Question: Please indicate a possible affordance area of jump_skateboard that can be used for riding
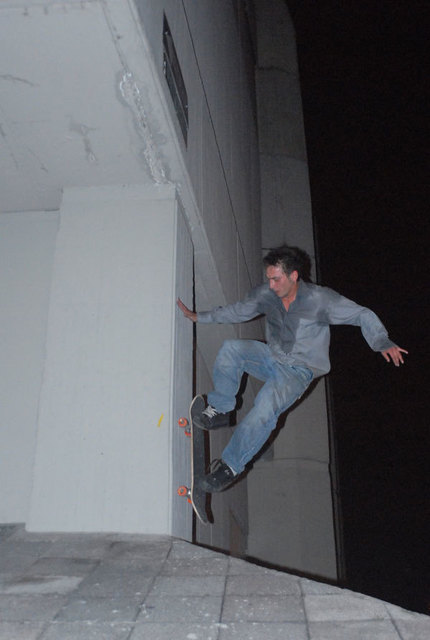
Answer: [166.496, 379.417, 214.788, 532.344]